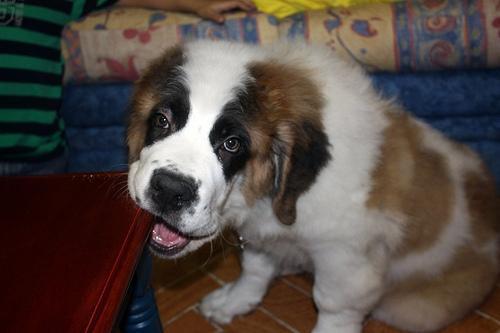
saint bernard